George Floyd protests in Portland, Oregon

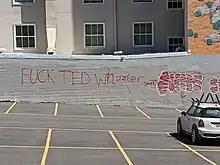
Graffiti on Odd Fellows Building in opposition to Mayor Ted Wheeler

On August 23, BLM protesters marched from a park to the north police precinct while, among other things, chanting "Jacob Blake"–the name of a black man that was shot by police in Kenosha, Wisconsin on the same day. That night, a riot was declared and police deployed tear gas after protesters shot paintball guns, threw rocks and glass bottles, pointed lasers at officers and a police support plane, and set the precinct building on fire. Numerous officers reported seeing individuals with apparent "press" identification also throwing rocks at them.